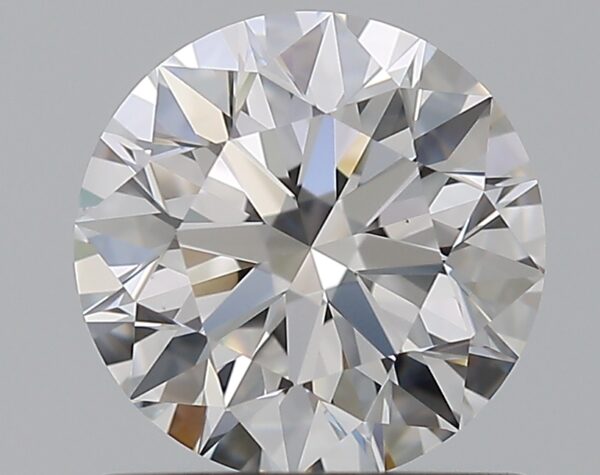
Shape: round
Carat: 1
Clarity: VS1
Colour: D
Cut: EX
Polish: EX
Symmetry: EX
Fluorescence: N
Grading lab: GIA
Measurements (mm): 6.33 x 6.37 x 3.97